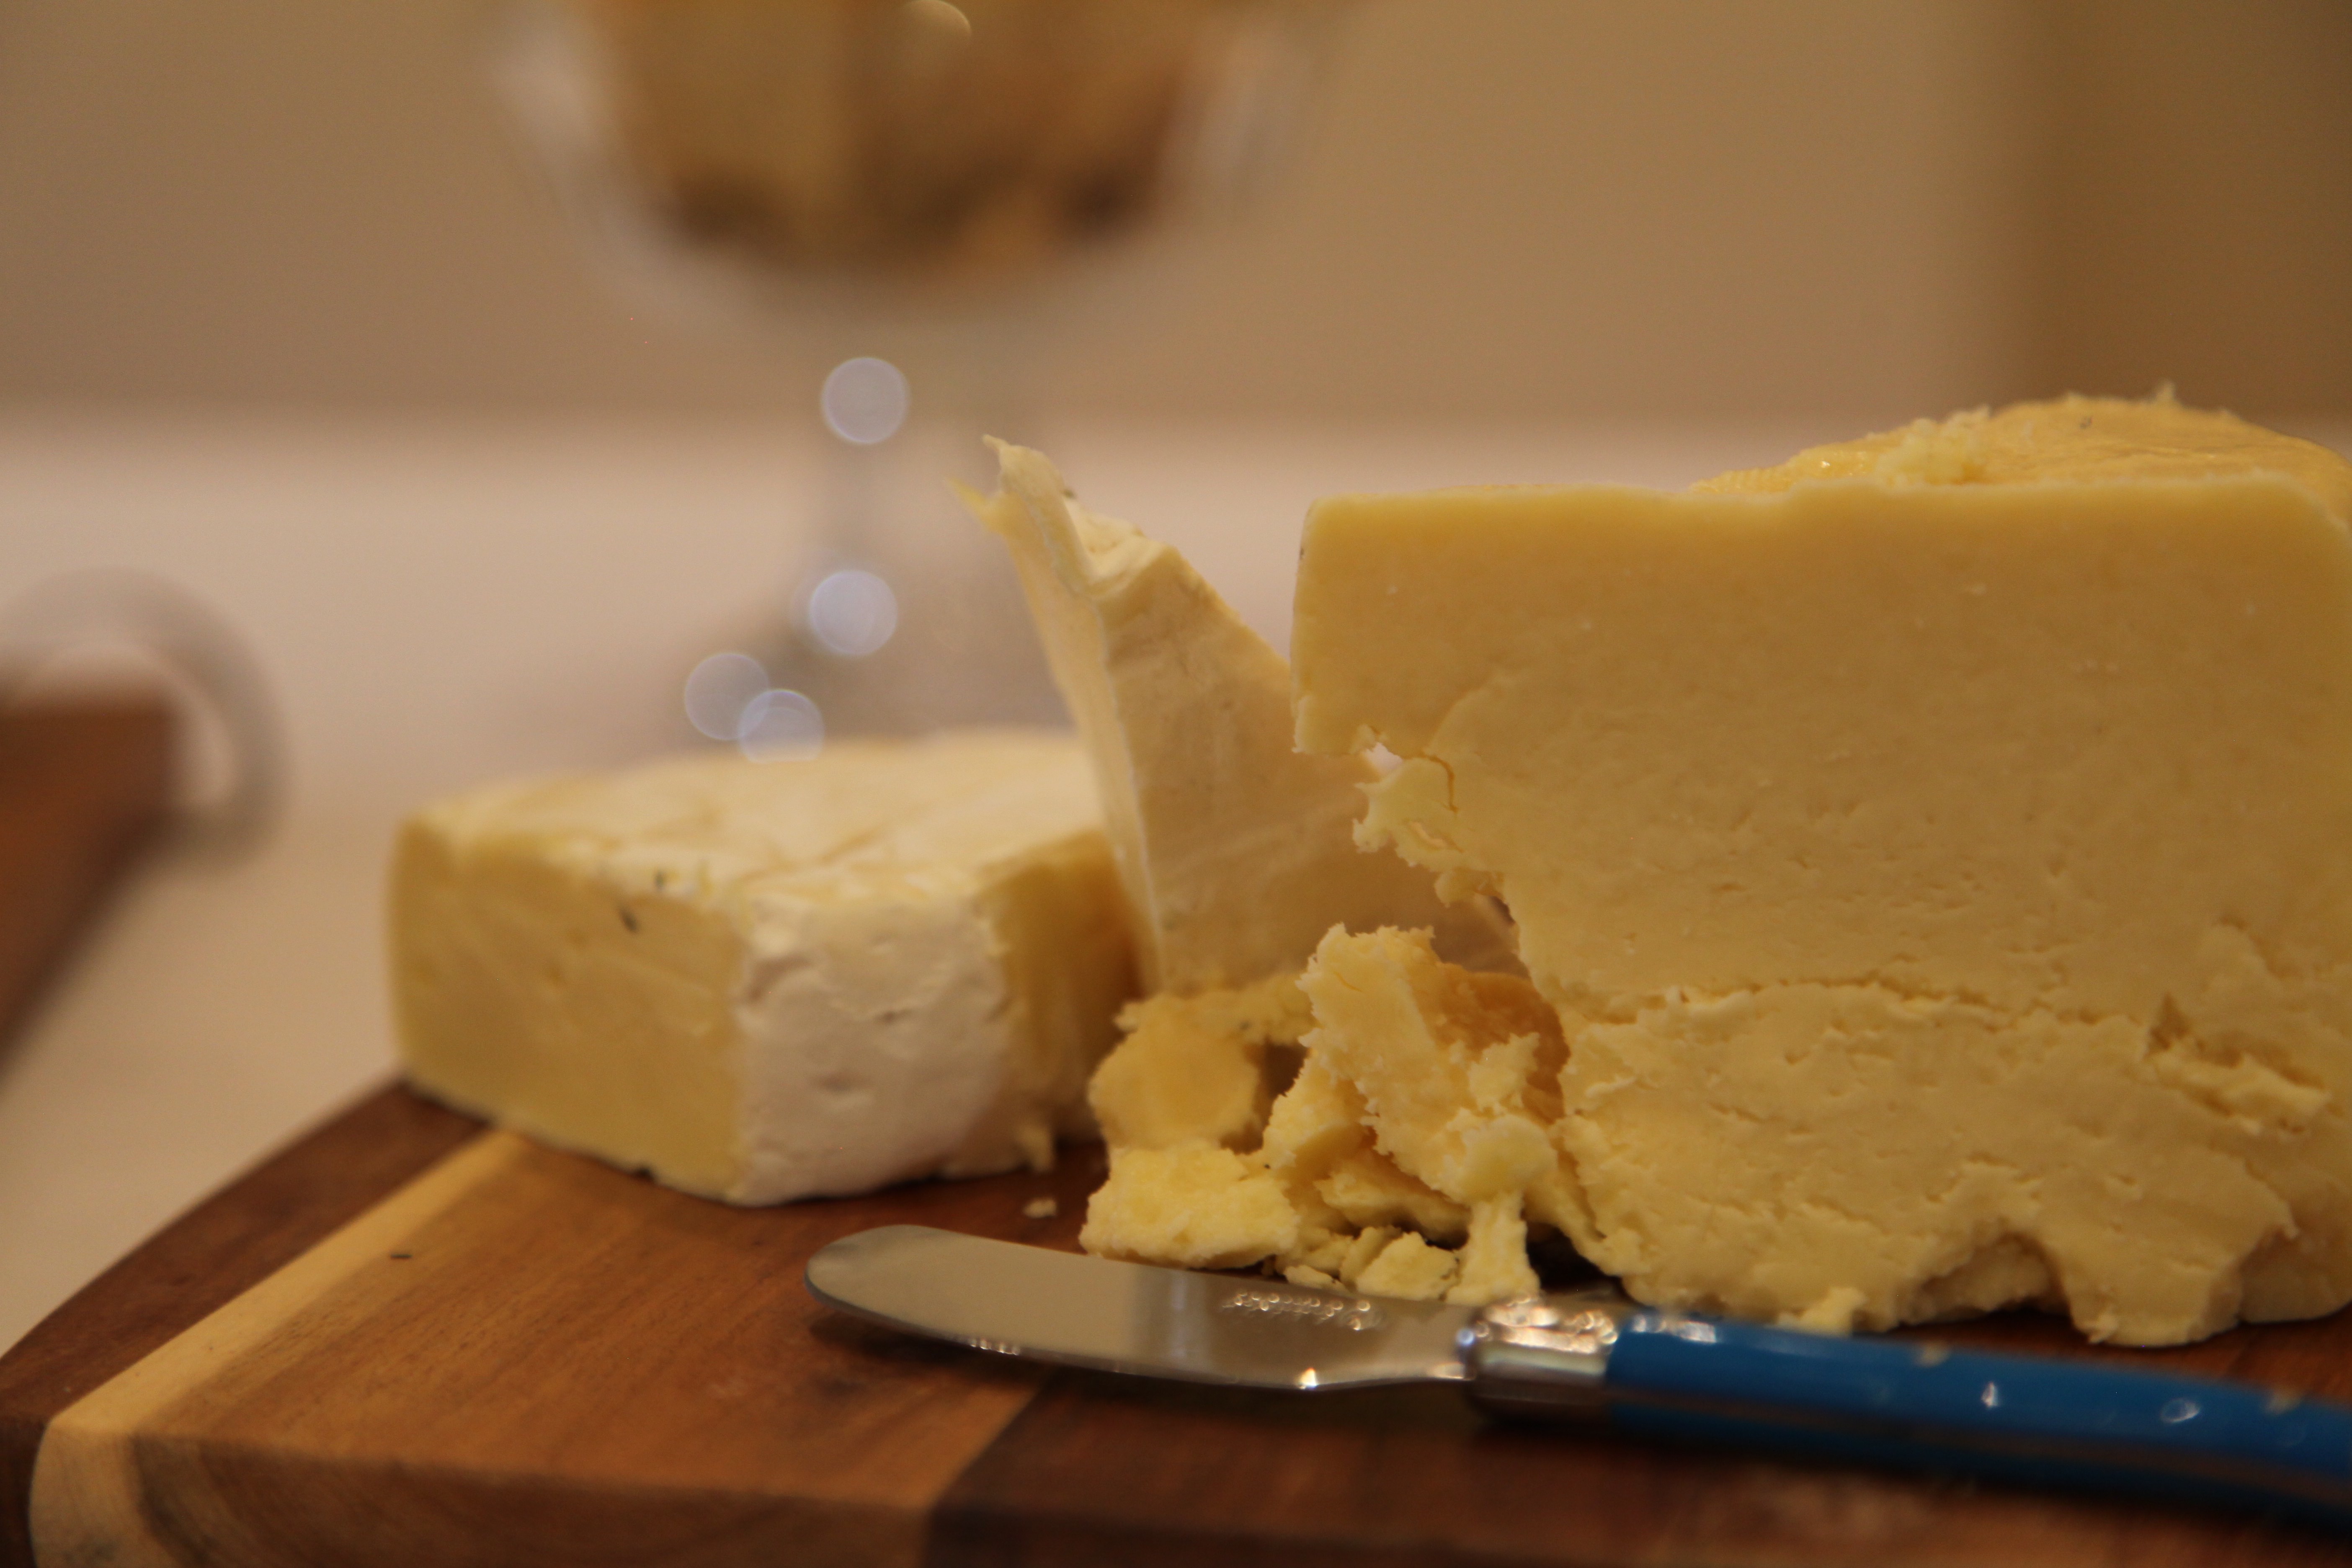
food, produce, baking, ice cream, dessert, dairy product, cheese, cheesecake, flavor, semifreddo